Architecture of Chiswick House

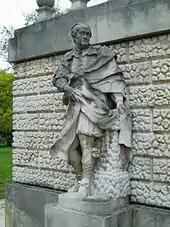
Statue of Andrea Palladio, by Michael Rysbrack, flanking the doorway to the house

The brick-built Villa's facade is faced in Portland stone, with a small amount of stucco. The finely carved Corinthian capitals on the projecting six-column portico at Chiswick, carved by John Boson, are derived from Rome's Temple of Castor and Pollux. The inset door, projecting plinth and 'v'-necked rusticated vermiculation (resembling "tufa") were all derived from the base of Trajan's Column. The short sections of crenellated wall with ball finials which extend out either side of the villa were symbolic of medieval (or Roman) fortified town walls and were inspired by their use by Palladio at his church of San Giorgio Maggiore in Venice and by Inigo Jones (1573–1652) (Palladio also produced woodcuts of the Villa Foscari with crenellated sections of walls in his "I quattro libri dell'architettura" in 1570, yet in reality they were never built). To reinforce this link two full-length statues of Palladio and Jones by the celebrated Flemish-born sculptor John Michael Rysbrack (1694–1770) are positioned in front of these sections of wall. Palladio's influence can also be found in the general cubic form of the villa with its central hall with other rooms leading off its axis. The villa is a half cube with a side of , 35 feet high. Inside are rooms of square, square and by by 25 feet. The distance from the apex of the dome to the base of the cellar is , making the whole pile fit within a perfect, invisible cube. However, the decorative cornice at Chiswick was derived from a contemporary source, that of James Gibbs's cornice at the Church of St Martin-in-the-Fields, London.